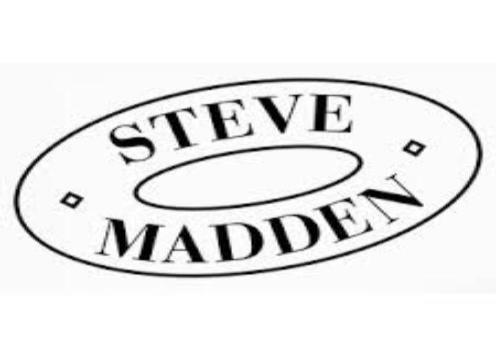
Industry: Clothes